Echigo-Kanamaru Station

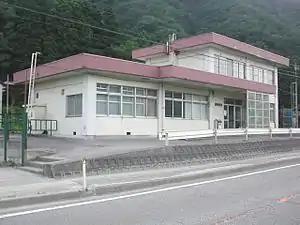
Echigo-Kanamaru Station in August 2004

is a railway station in the village of Sekikawa, Niigata Prefecture, Japan, operated by East Japan Railway Company (JR East).